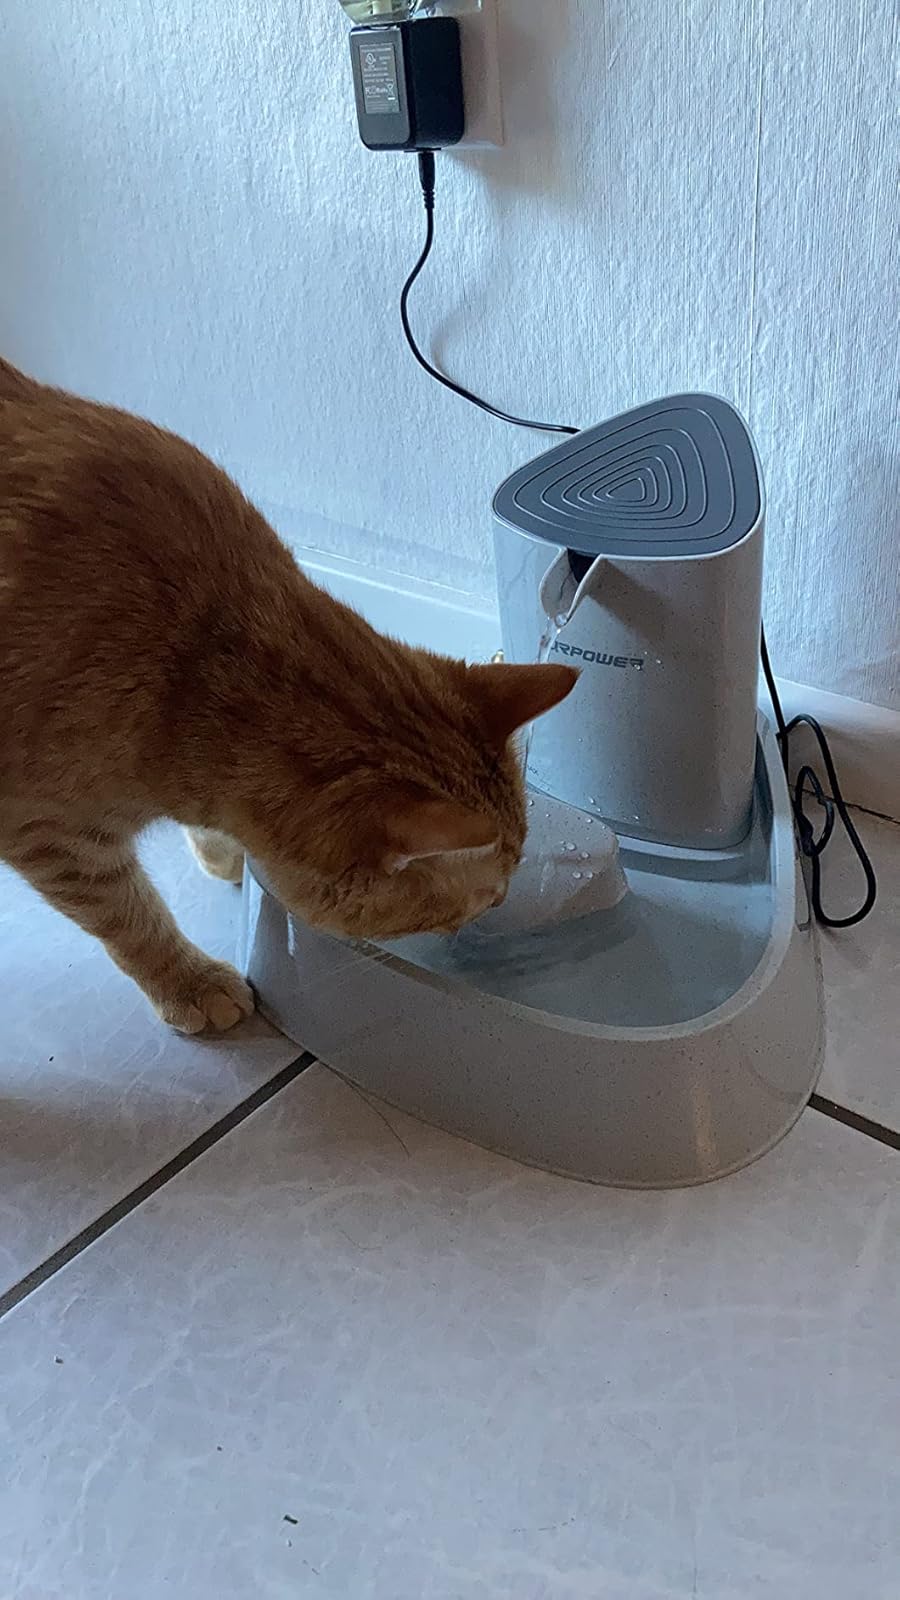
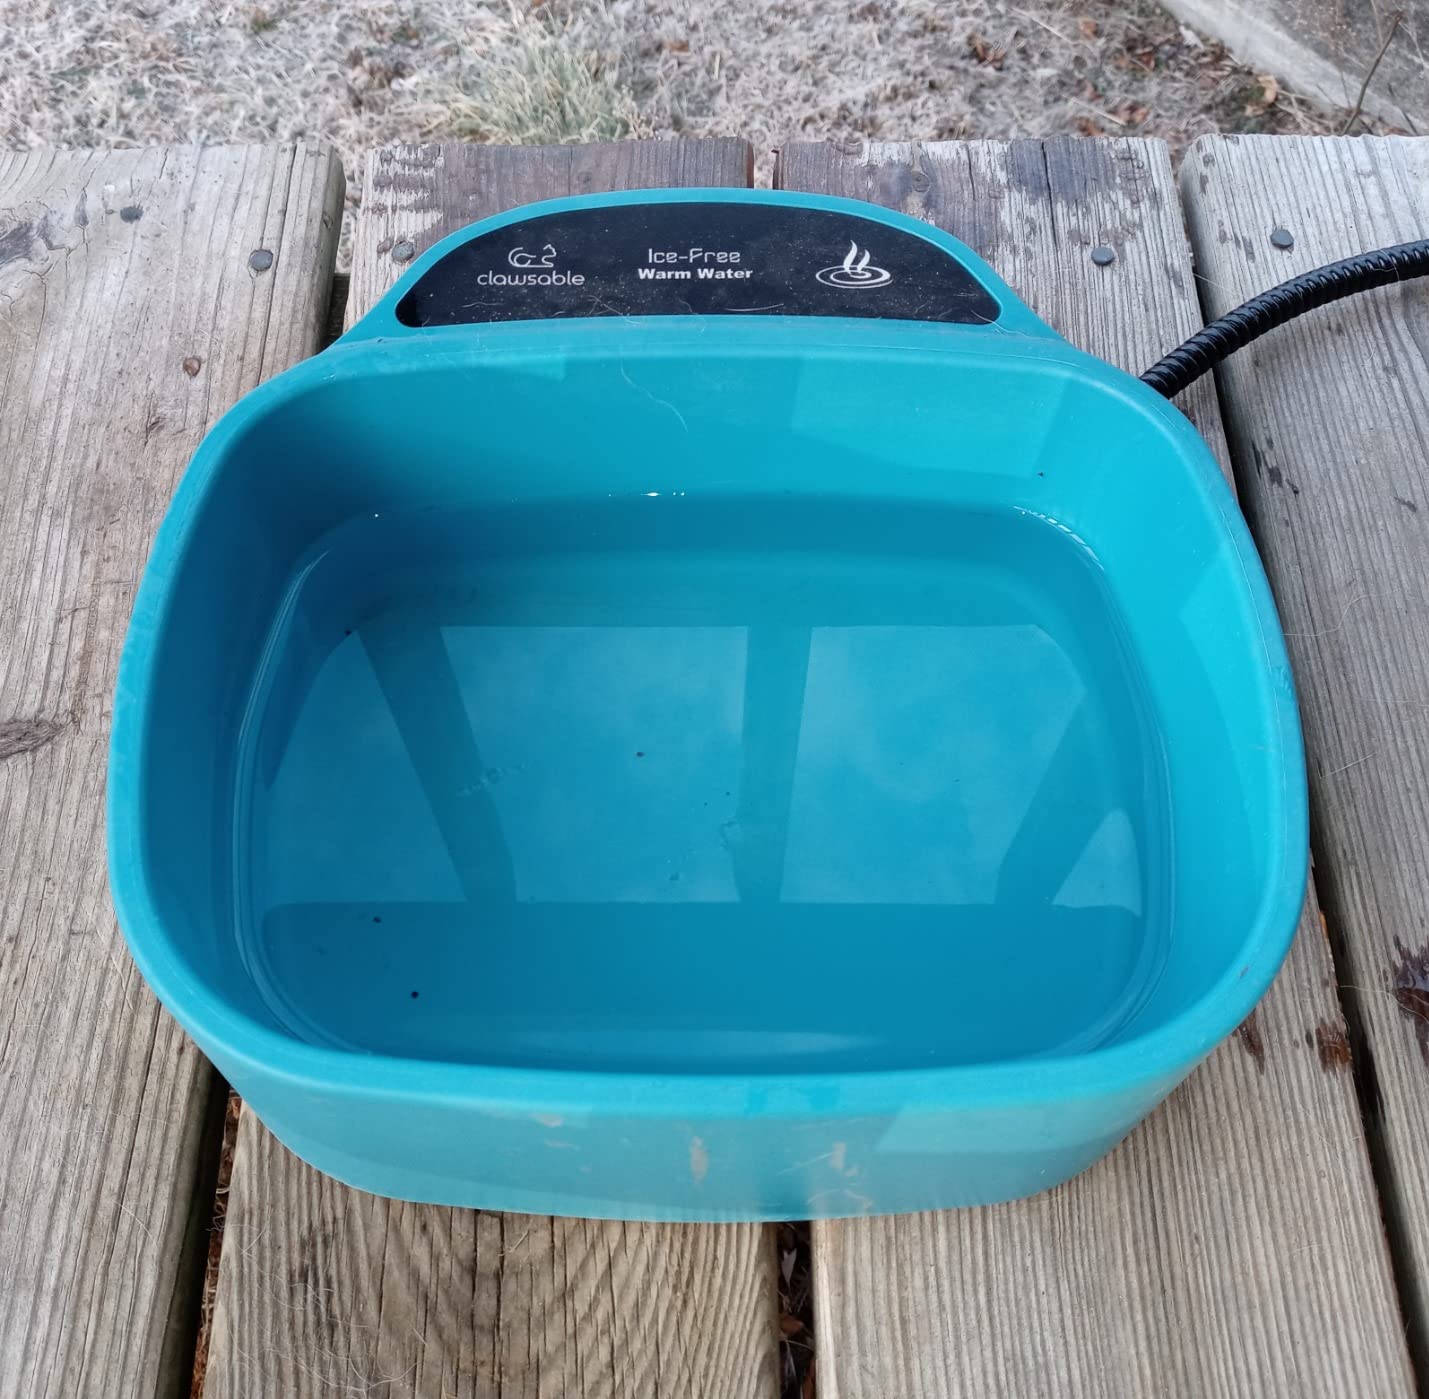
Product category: items_bowl
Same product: no